Sugary drink tax

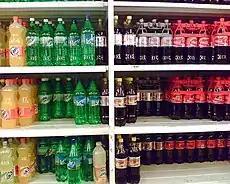
Soda pop taxes are used in some jurisdictions to decrease consumption.

A sugary drink tax, soda tax, or sweetened beverage tax (SBT) is a tax or surcharge (food-related fiscal policy) designed to reduce consumption of sweetened beverages by making them more expensive to purchase. Drinks covered under a soda tax often include carbonated soft drinks, sports drinks and energy drinks. Fruit juices without added sugar are usually excluded, despite similar sugar content, though there is some debate on including them.